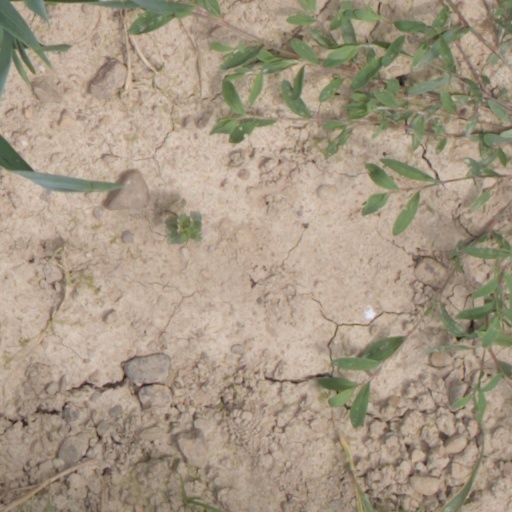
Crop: wheat